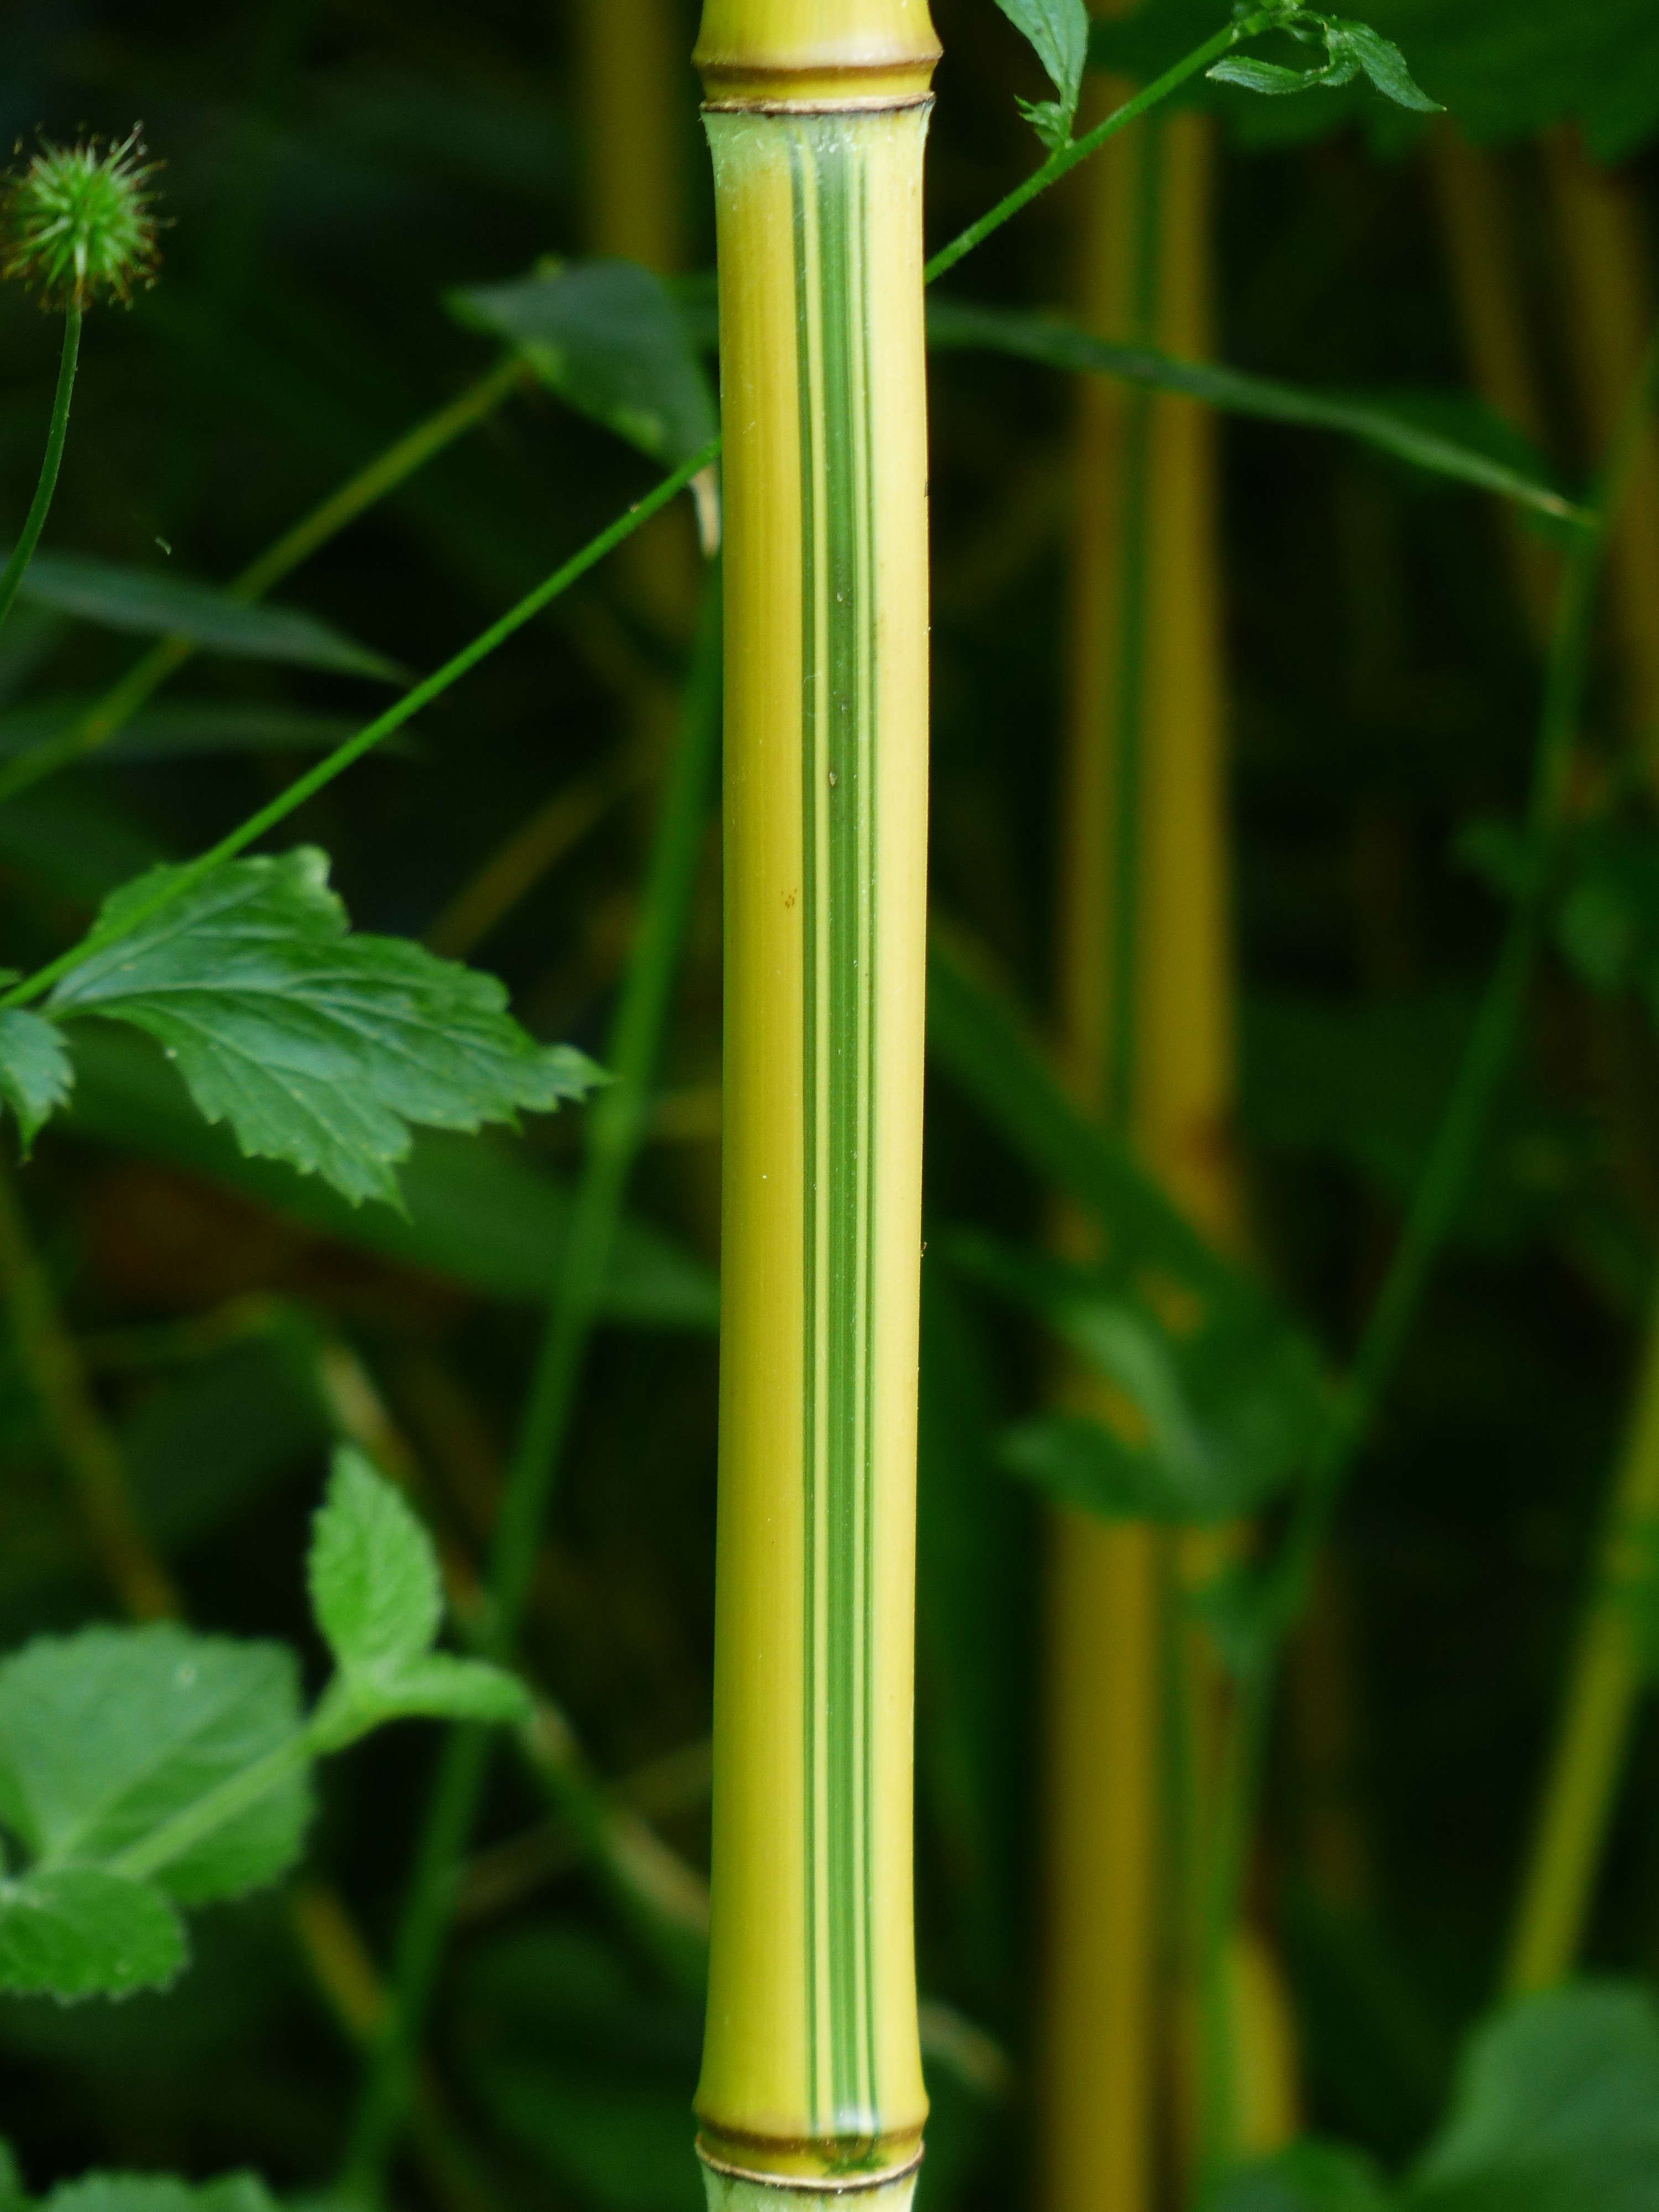
grass, plant, lawn, leaf, flower, green, herb, produce, yellow, stalk, p, crooked, bamboo, knot, hardy, poaceae, licorice, oblique, macro photography, flowering plant, bamboo stalks, bamboo greenhouse, bamboo node, bamboo stick, bambusoideae, grass family, plant stem, land plant, phyllostachys, aureosulcata spectabilis, phyllostachys aureosulcata, castilloni bambusoides, brilliant golden bamboo